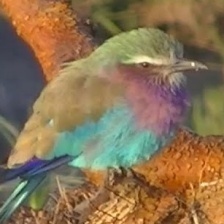
Species: LILAC ROLLER
Scientific name: CORACIAS CAUDATUS